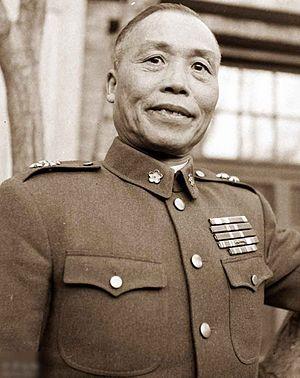
Li Zongren, ou Li Tsung-Jen, ou Li Chong-Jin, né le 13 août 1890 et mort le 13 janvier 1969, est un militaire, homme d'État et seigneur de la guerre chinois.